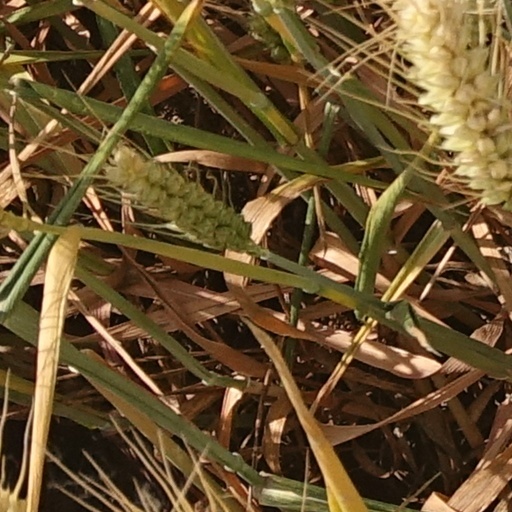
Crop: wheat